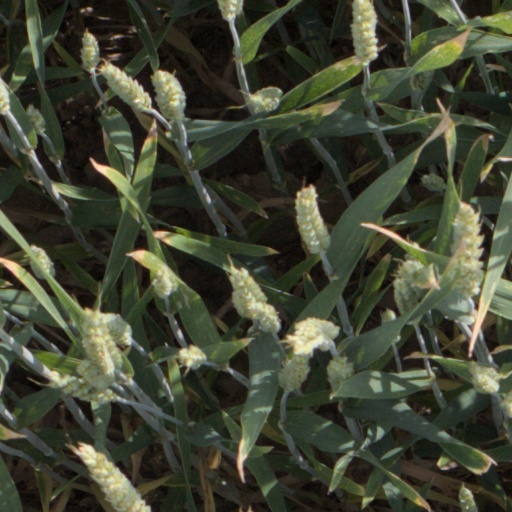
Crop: wheat